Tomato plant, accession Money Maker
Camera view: vertical (180 deg); turntable rotation: 210 degrees
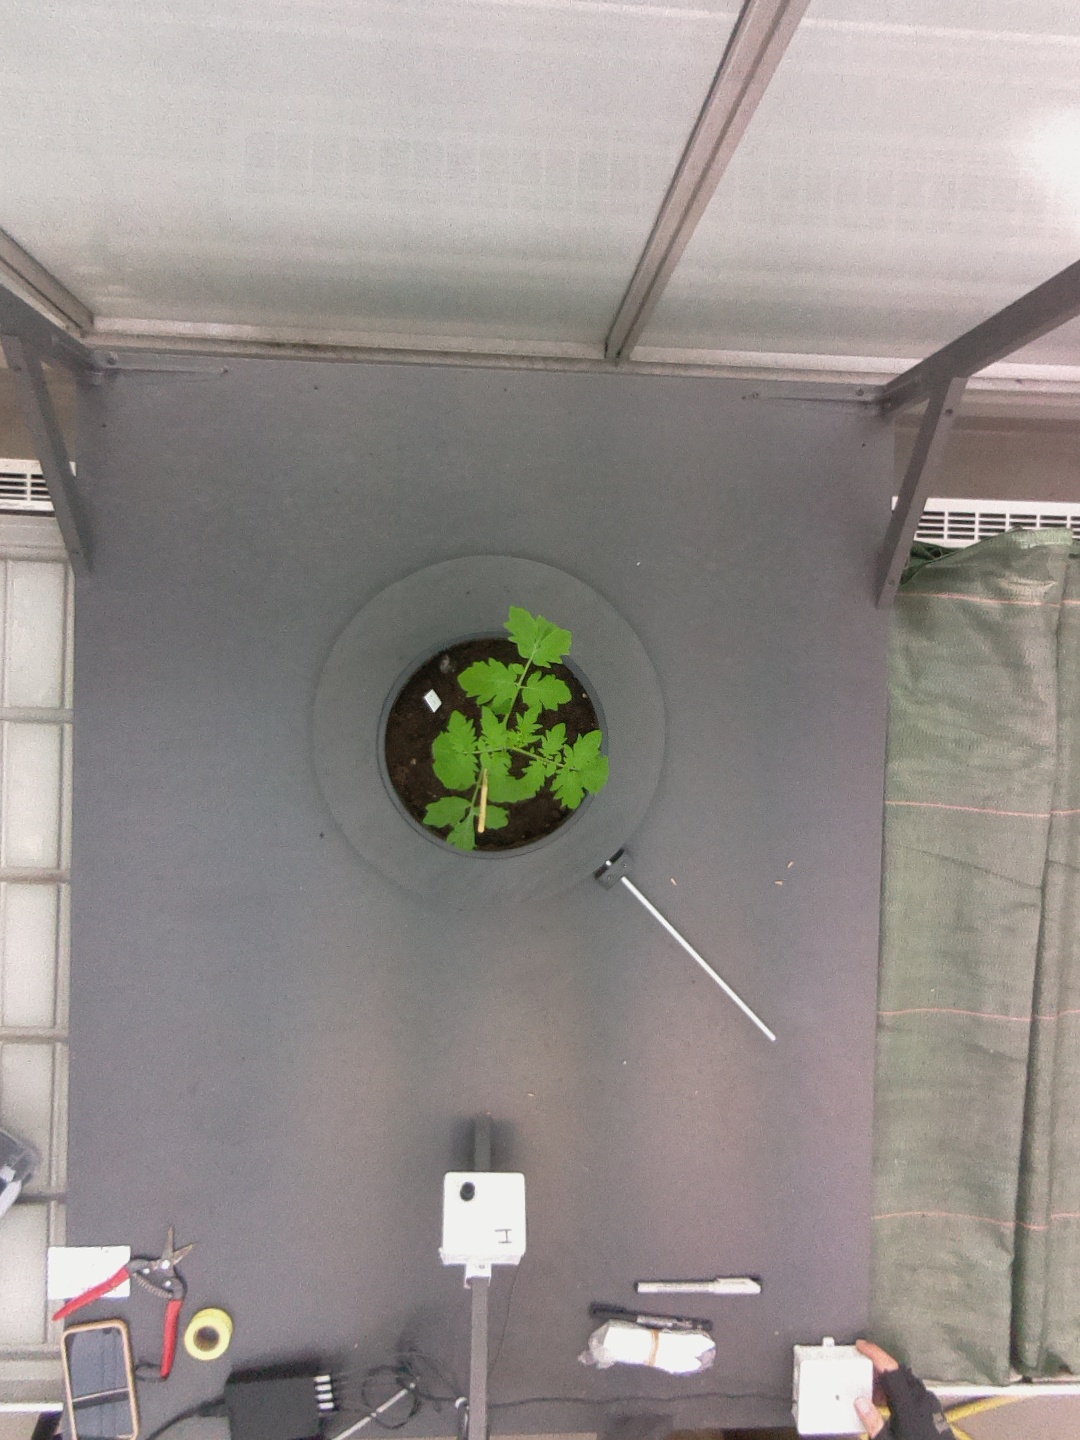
BBCH growth stage 13: 6 of true leaves visible